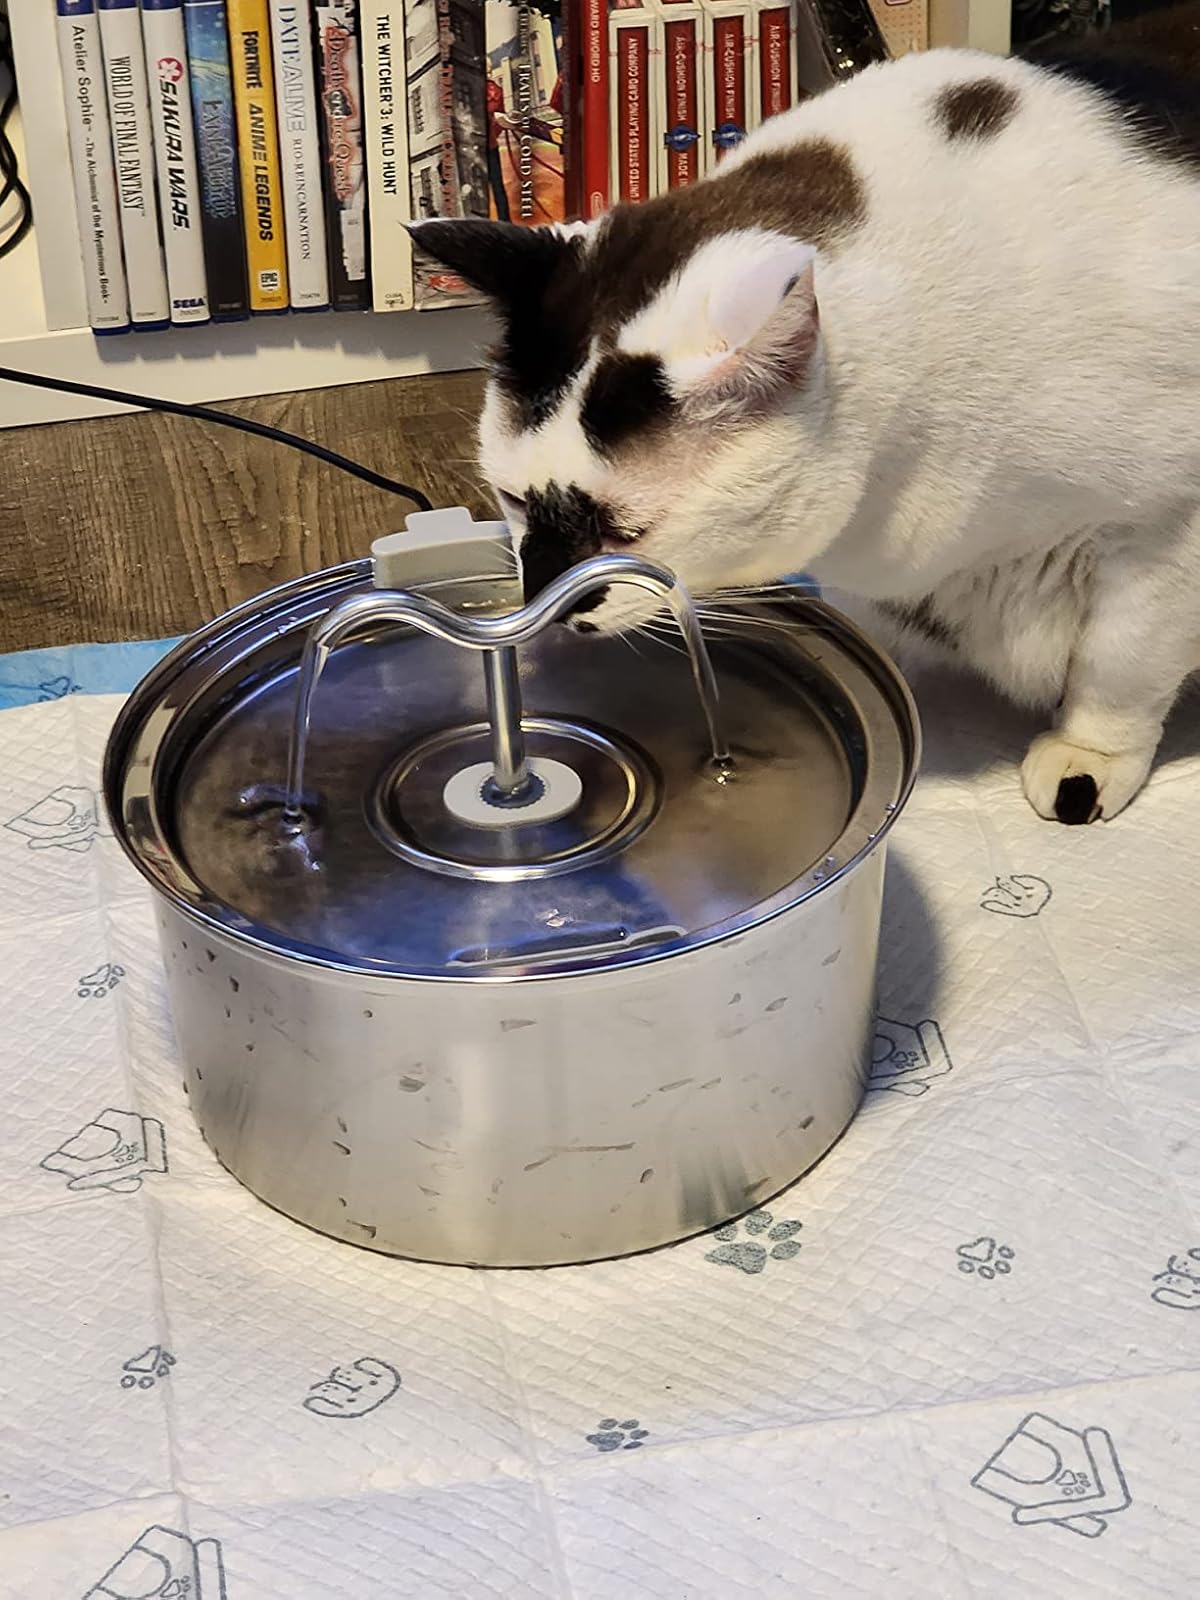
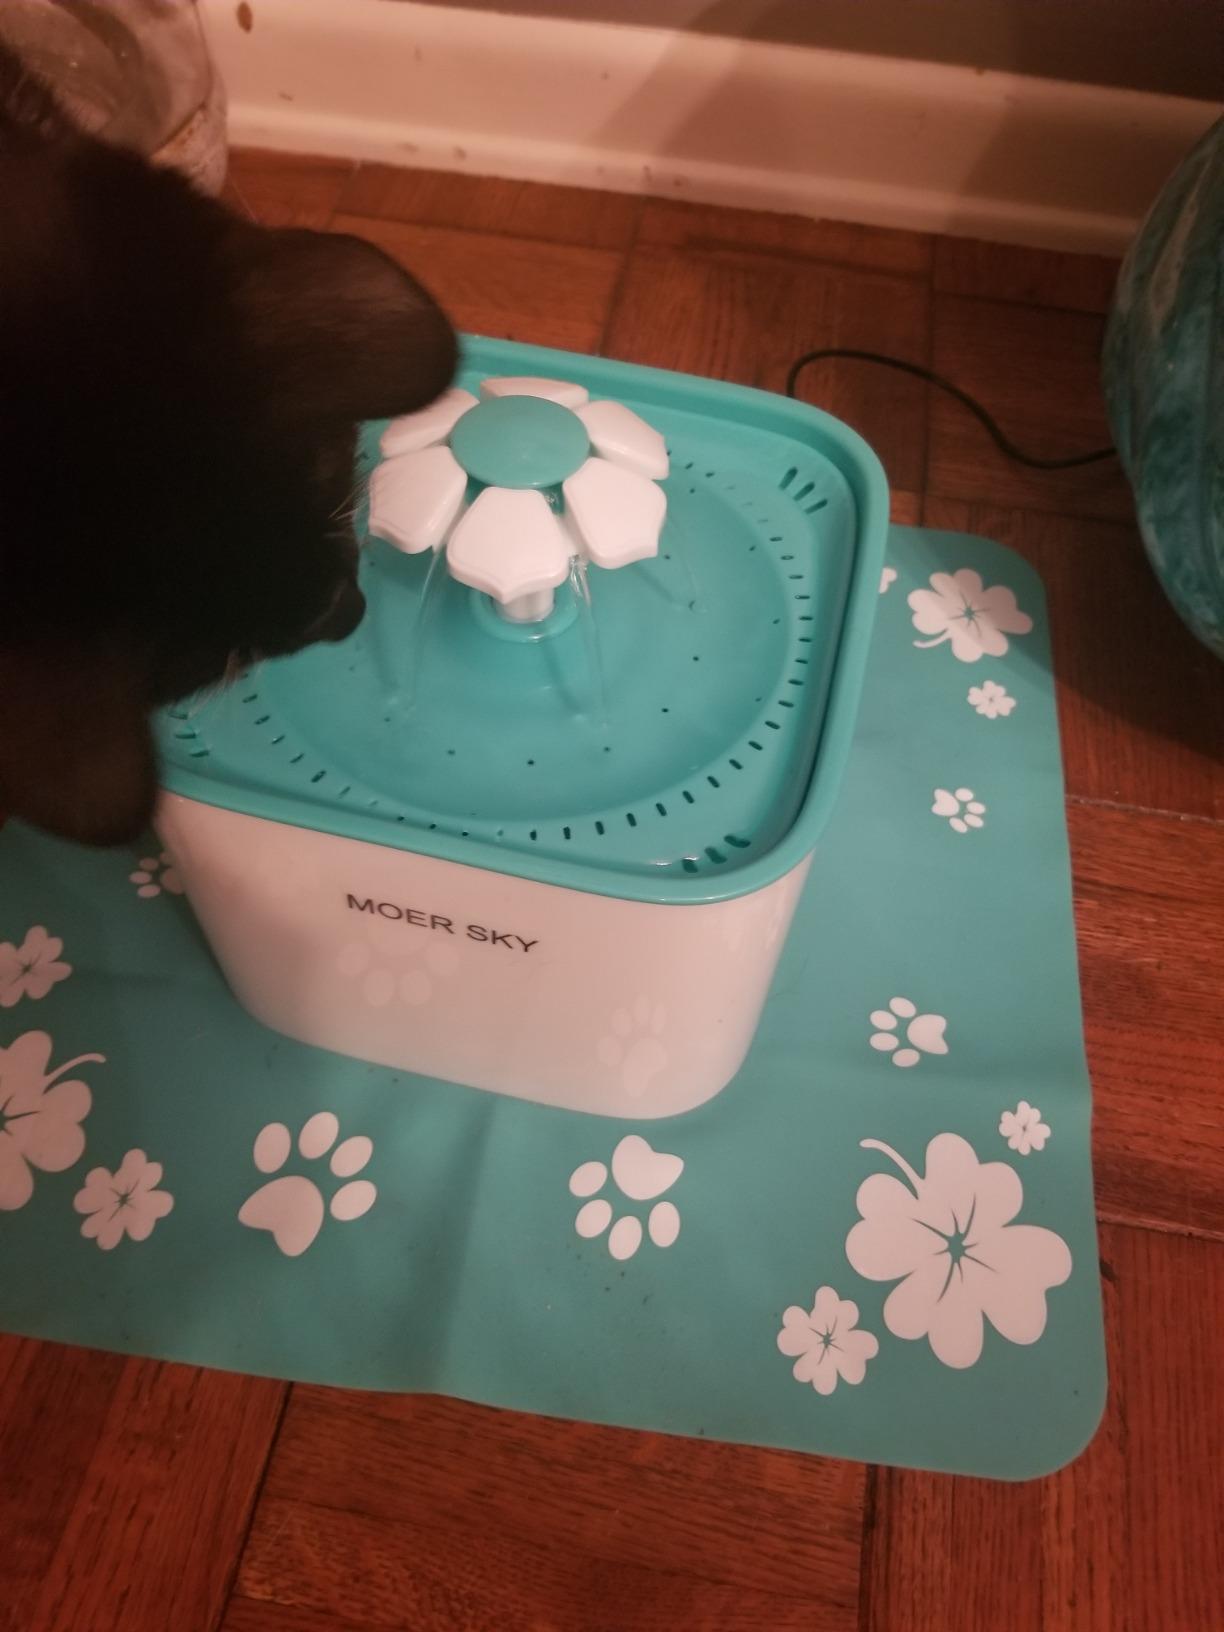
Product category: items_bowl
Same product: no